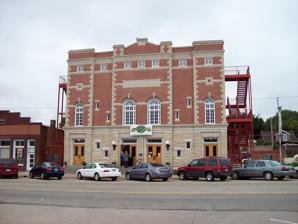
Building: Brown Grand Theatre
Country: United States of America
Year built: 1907
United States historic place Brown Grand Theatre U.S. National Register of Historic Places The Brown Grand Theatre, 2007 Show map of Kansas Show map of the United States Location 310 W. 6th St. Concordia, Kansas Coordinates 39°34′17″N 97°39′49″W / 39.57139°N 97.66361°W / 39.57139; -97.66361 Built 1907 Architect Carl Boller and W.T. Short NRHP reference No. 73000747 Added to NRHP July 26, 1973 The Brown Grand Theatre is a community-based historical theatre located in Concordia, Kansas and is listed on the National Register of Historic Places . The theatre has been called "the most elegant theater between Kansas City and Denver" and to this day plays host to many popular events in the region. Construction In November 1905, Concordia resident Colonel Napoleon Bonaparte Brown announced to the townspeople his plans to build a fully outfitted opera house for Concordia. Renowned Kansas City theatre architect Carl Boller was hired to prepare the design drawings and the blueprints. The construction of the theatre was under the direction of Brown's son, Earl Van Dom Brown.  Young Earl researched and gathered ideas by touring more than thirty opera houses in Kansas and Missouri. Native Concordian W.T. Short (already known for his work on the Brown family home Brownstone Hall and other buildings in the area) was hired as the construction supervisor. Ground breaking ceremonies took place on April 3, 1906. The Brown Grand Theatre nears completion, circa 1907 Opening night At its completion, The Brown Grand Theatre stood sixty-feet high and spanned one-hundred-twenty feet in length. Renaissance in style and overall design, the $40,000 structure became a priceless jewel amid rare aesthetic riches in a small town in start of the 20th century mid-America. The formal opening of the Brown Grand Theatre took place September 17, 1907 with the production The Vanderbilt Cup (a comedy set against the backdrop of the auto racing trophy Vanderbilt Cup . "The firemen who were at the doors were in full uniform and the ushers at the door wore white gloves.  I'll tell you, that night society sort of quivered. It was all beautiful . . . yes it was." --Carl "Punch" Rogers who was in attendance on opening night. The Motion Picture Years Early years During the next four years, the theater prospered until 1910, when N.B. Brown died.  Four months later, his popular son Earl died. According to theater lore, Earl's ghost haunts the theater, especially during the "opening" season. The theatre operated under various management until 1925 when it was sold to the Concordia Amusement Company. Motion Picture years From 1925 to 1974, the Brown Grand was converted to show silent pictures and later talking pictures . The theater was remodeled several times (including air conditioning and concessions) to bring the theater more in line with the times. The last movie to be shown at the Brown Grand was the world premiere of The Devil and LeRoy Bassett which was written and directed by Robert E. Pearson , a native of Concordia. Soon after, the theater underwent extensive restoration led by grassroots community efforts. Restoration The restored "Ladies Parlor" at the Brown Grand Theatre Restoration was completed in 1980. The theatre was returned to its original 1907 splendor with 650 seats. The Brown Grand Theatre now serves as a tourist attraction and performing arts / community center for Concordia and North Central Kansas. Restoration included replacement seats, restoration of all walls and artistic work, updating of lighting system, addition of air conditioning, and many other enhancements.  The restoration project has put the theatre today to be unique among theatres. On September 17, 2007, the Brown Grand celebrated its 100th birthday with community events lasting over several days. The event coincided with the opening of the National Orphan Train Museum also in Concordia. Drop curtain Main article: Napoleon at Austerlitz Original On opening night in 1907, Earl Brown unveiled a magnificent drop curtain reproduction of a Horace Vernet painting. The curtain, entitled Napoleon at Austerlitz , was presented as a gift to Colonel Brown from his son in recognition of his father's contribution to the community and to the Brown Grand Theatre, his crowning achievement. The original curtain still hangs above the stage but saw little use during the theatre's motion picture years. A 1967 tornado caused extensive water damage to the roof over the stage. The rain that accompanied the tornado permanently stained and streaked the already faded and brittle painting. Restored drop curtain, "Napoleon at Austerlitz" Replacement Taking an extreme interest in the Napoleon curtain, Marion Cook (a member of the Brown Grand Board of Directors at the time) donated a new replacement drop curtain. The new curtain was painted by Twin City Scenic Company of Minneapolis , Minnesota —the same firm that had painted the original. For the artistic work on the drop, sought-after scenic painter Robert Braun was hired to do the Napoleon battle scene, and Michael Russell, president of the company, came out of retirement to paint the bordering green draperies and gold and bronze frame around the picture. The two artists requested a color photograph of the original Vernet work Battle of Wagram which hangs in the Hall of Battles in the Palace of Versailles near Paris . See also National Register of Historic Places listings in Cloud County, Kansas References